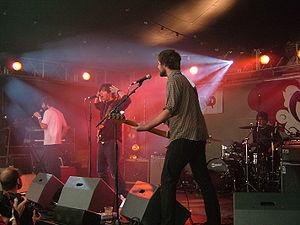
R U Professional est une chanson satirique interprétée par le groupe de rock indépendant américain The Mae Shi, sortie en 2009. Le morceau s'inspire directement d'un incident impliquant l'acteur Christian Bale sur le tournage de Terminator Renaissance. En effet, l'acteur a été enregistré à son insu alors qu'il tournait une scène avec l'actrice Bryce Dallas Howard ; très en colère, il reproche au directeur de la photographie du film, Shane Hurlbut, d'avoir marché sur son « champ de caméra ». Un enregistrement audio de l'incident est mis en ligne sur le site people TMZ le 2 février 2009, ce qui déclenche un buzz.
The Mae Shi est un groupe de rock expérimental américain, originaire de Los Angeles, en Californie.